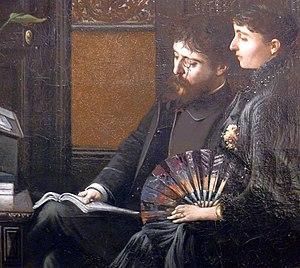
Alphonse Daudet, né le 13 mai 1840 à Nîmes et mort le 16 décembre 1897 à Paris, est un écrivain et auteur dramatique français.